Landing Craft Infantry

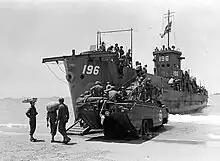
Troops embarking on from a DUKW, near Scoglitti, Sicily, on 11 July 1943.

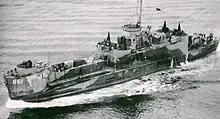
The U.S. Navy large infantry landing craft in May 1945, flying her colors at half-mast in honor of the recently deceased President Franklin D. Roosevelt. Transferred to the Soviet Navy on 29 July 1945 during Project Hula, she became "DS-48" and took part in the Soviet invasion of the Kuril Islands. The Soviet Union returned her to the United States in 1955.

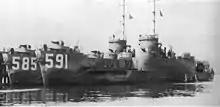
The LCIs and at Cold Bay, Territory of Alaska, in the spring of 1945, awaiting transfer during Project Hula to the Soviet Navy, in which they became "DS-45" and "DS-35", respectively. The Soviets returned "LCI(L)-585" to the United States in 1955; "DS-35" was scrapped in the Soviet Union.

The first LCI(L)s entered service in 1943 chiefly with the Royal Navy (RN) and United States Navy. Early models were capable of carrying 180 troops, this was increased to 210 later. Craft in service with the two navies had some variation according to national preferences. Some 923 LCI were built in ten American shipyards and 211 provided under lend-lease to the Royal Navy. In Royal Navy service they were known as "HM LCI(L)-(pennant number)". During Project Hula, the United States in June and July 1945 secretly transferred 30 LCI(L)s to the Soviet Navy, which designated the type as "desantiye suda" ("landing ship") or "DS"; they saw action against the Japanese after the Soviet Union entered the war against Japan in August 1945, and five – "DS-1" (ex-), "DS-5" (ex-), "DS-9" (ex-), "DS-43" (ex-), and "DS-47" (ex-) – out of 16 involved were lost on 18 August 1945 during the landings on Shumshu. The Soviet Union eventually returned 15 of the surviving LCI(L)s to the United States, all in 1955.